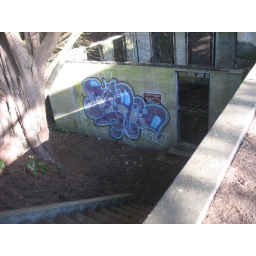
on this weird bunker behind the golden gate bridge in the woods